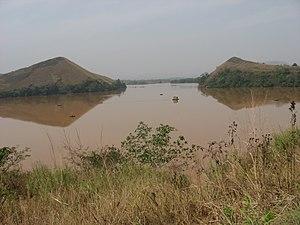
Lac Monoun situé à Nkouoptamo dans la région de l'Ouest. Conte tenu des risques, l'accès est limité.
Le lac Monoun est un lac de cratère situé dans l'Ouest du Cameroun. Le lac est situé sur la Ligne du Cameroun, longue de 1 400 kilomètres ; le mont Cameroun restant le seul volcan en activité de cette chaîne.
Un lac de cratère est un lac qui se forme dans un cratère volcanique, une caldeira ou un maar. La dépression due à ces formations géologiques se remplit grâce aux précipitations et crée un lac qui s’approfondit graduellement jusqu’à trouver un équilibre entre le taux de précipitations et ceux de l’évaporation et de l’absorption des sols, mais aussi parfois le débord d’une des rives du lac limite sa croissance. Les lacs de cratère formés au-dessus de cheminées volcaniques sont souvent appelés lacs volcaniques, et leurs eaux sont typiquement acides, saturées qu’elles sont de gaz volcaniques, et troubles avec une couleur glauque. Les lacs situés sur des volcans endormis ou inactifs ont tendance à avoir des eaux fraîches, et la clarté de leurs eaux est souvent exceptionnelle grâce à l’absence de courants et de sédiments.